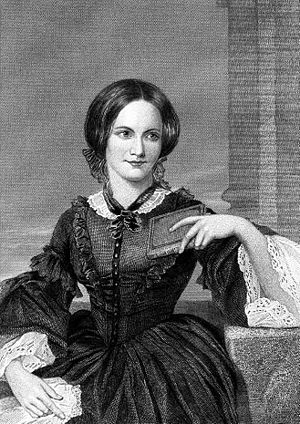
Charlotte Brontë
Charlotte Brontë.
Charlotte Brontë var den ældste af de tre Brontë-søstre; Emily er den mellemste og Anne den yngste. Hun er den mest produktive af de tre. I 1846 udgav de tre søstre en digtsamling under mandligt pseudonym; Charlottes var Currer Bell.